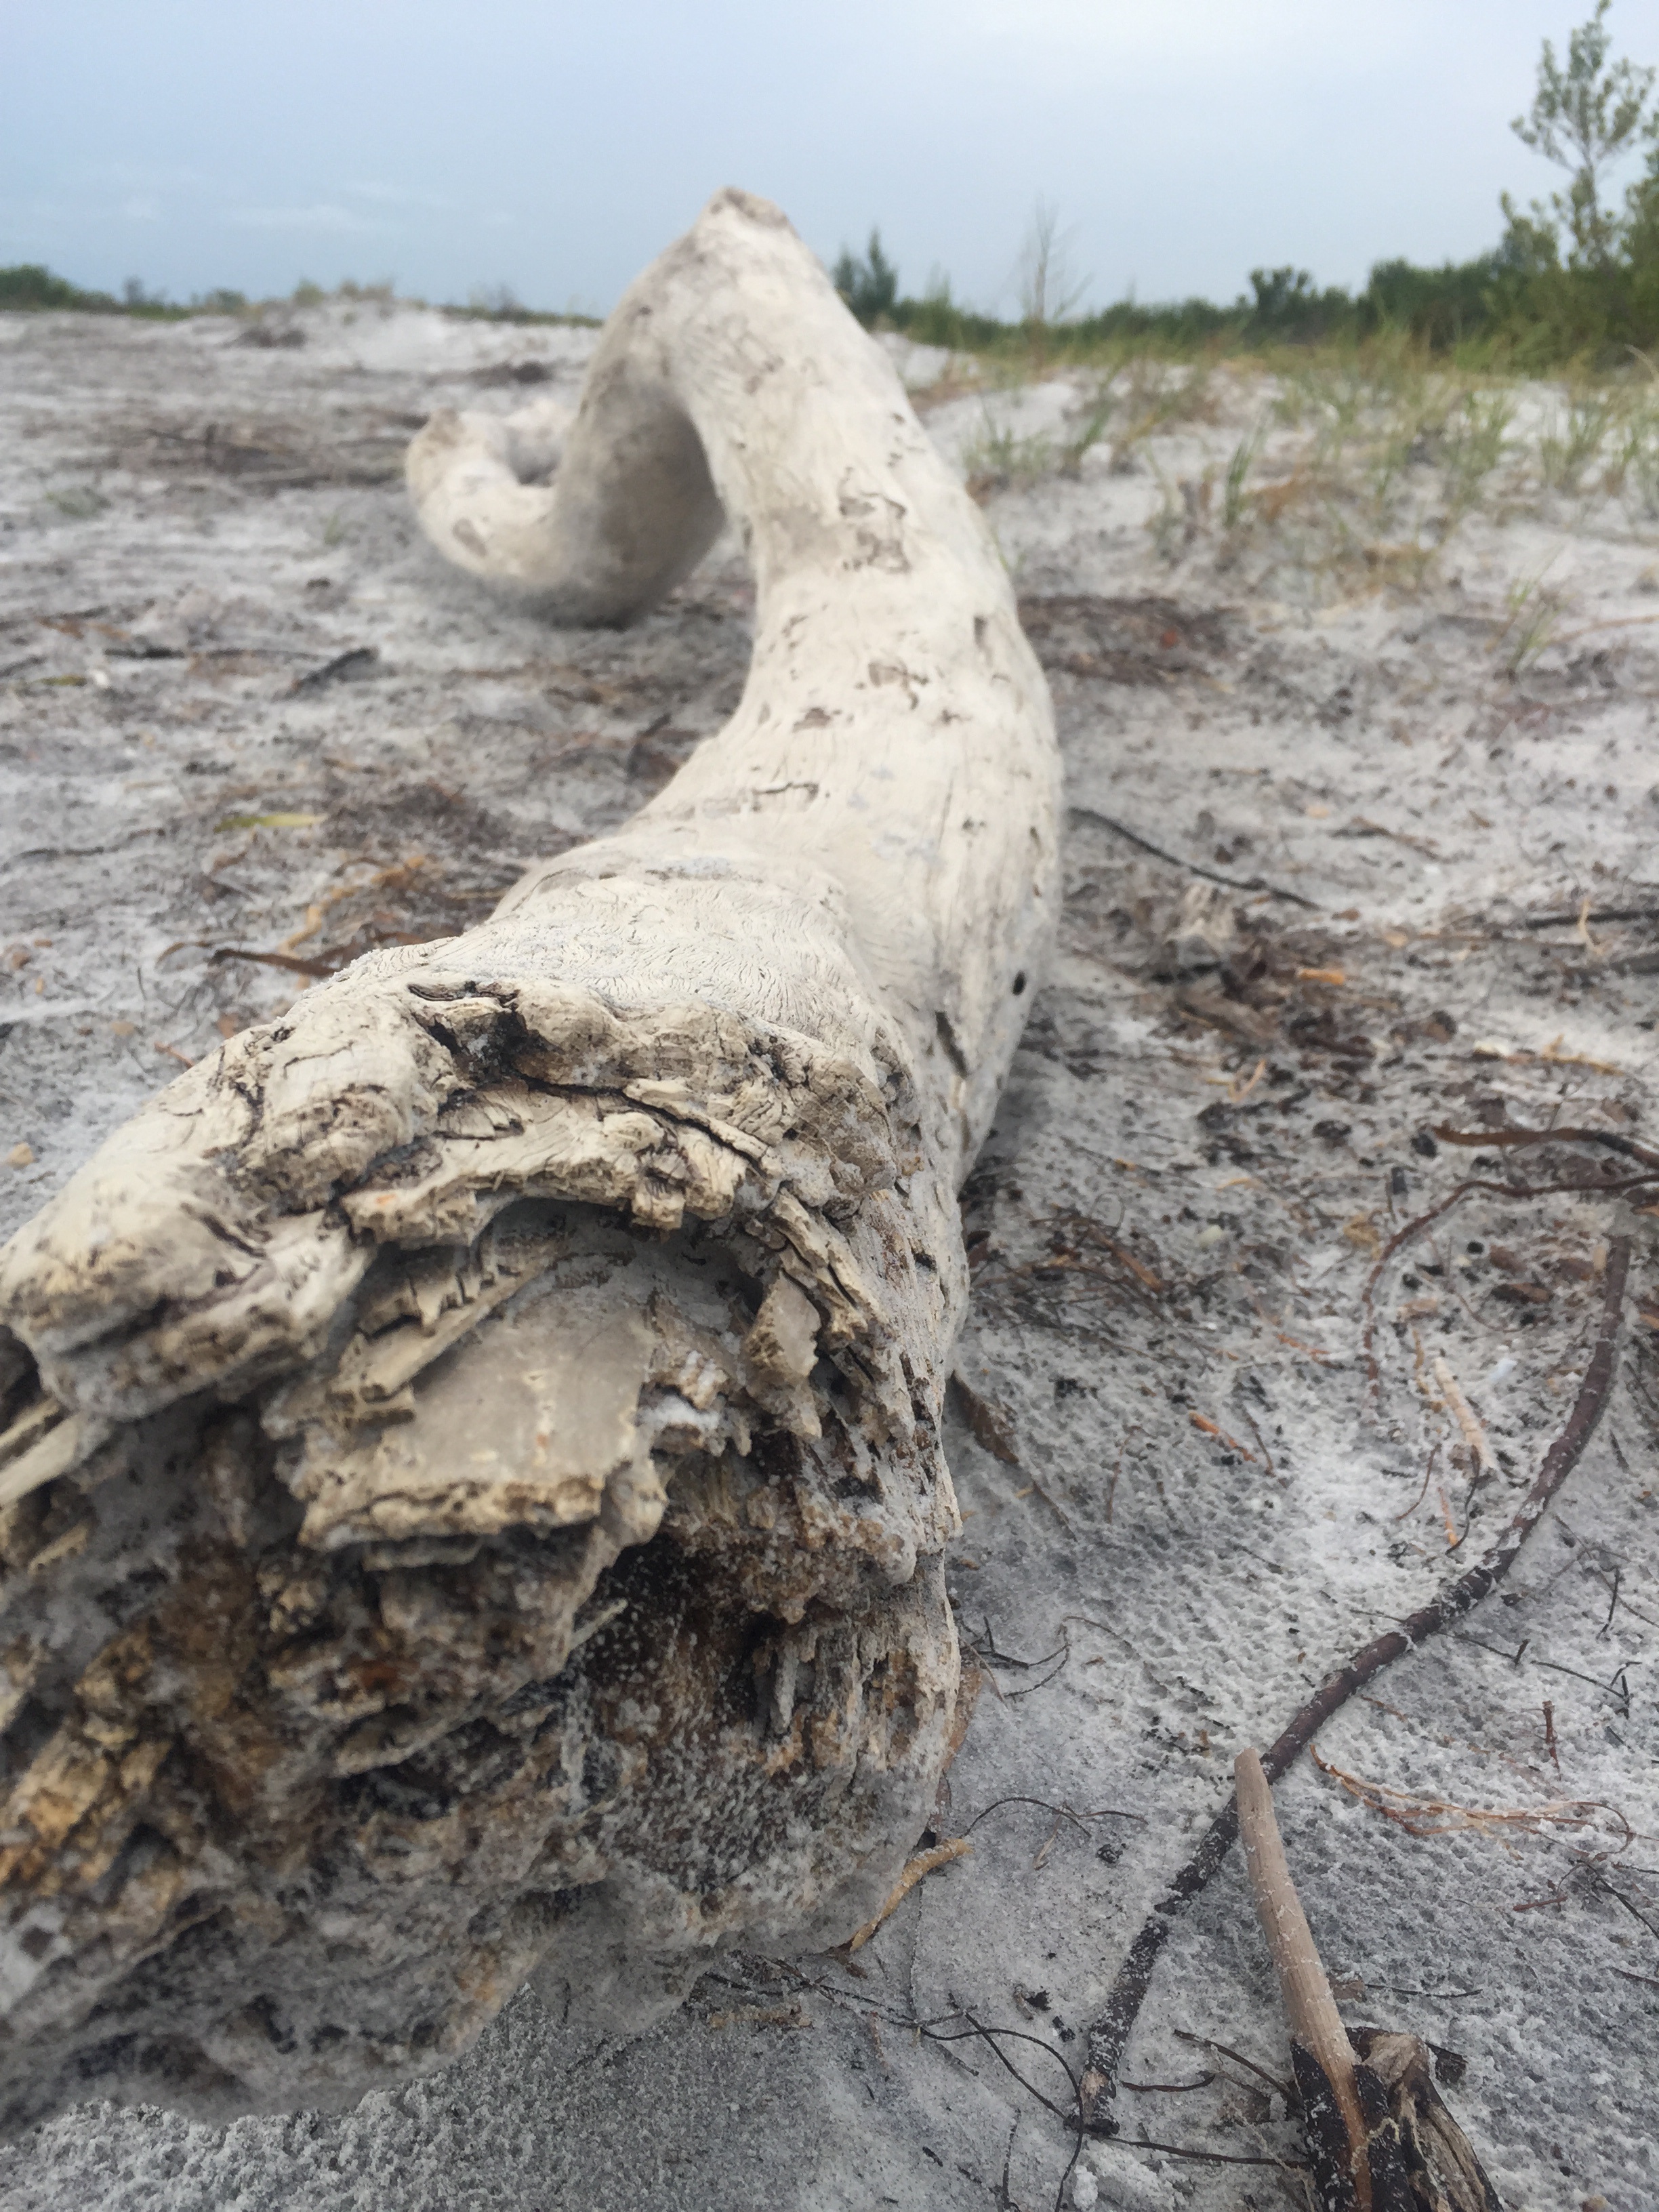
sand, wood, trunk, sculpture, art, geology